Cluj-Napoca

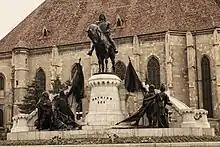
Statue of Matthias Corvinus in front of St. Michael's Church

The city government is headed by a mayor. Since 2012, the office is held by Emil Boc, who was returned at that year's local election for a third term, having resigned in 2008 to become Prime Minister. Decisions are approved and discussed by the local government ("consiliu local") made up of 27 elected councillors. The city is divided into 15 districts ("cartiere") laid out radially. City hall intends to develop local administrative branches for most of the districts.